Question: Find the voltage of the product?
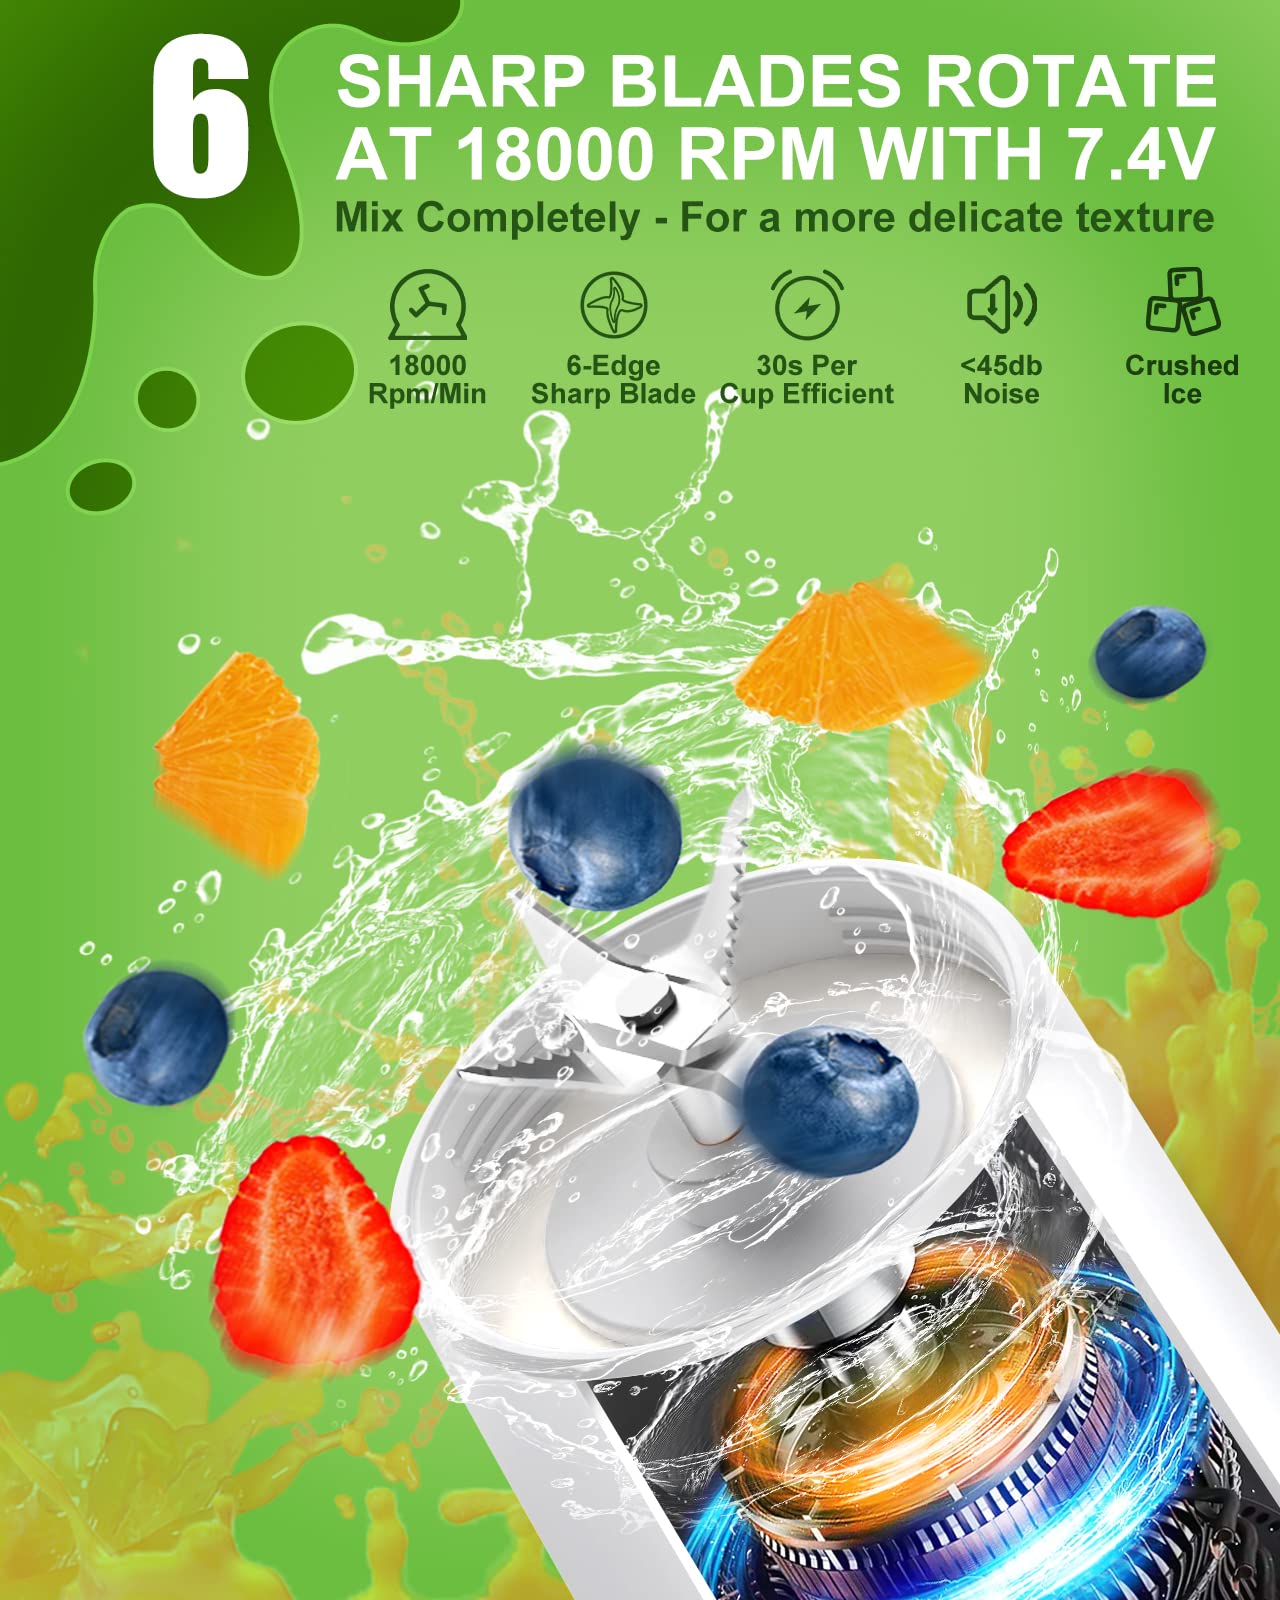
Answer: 7.4 volt